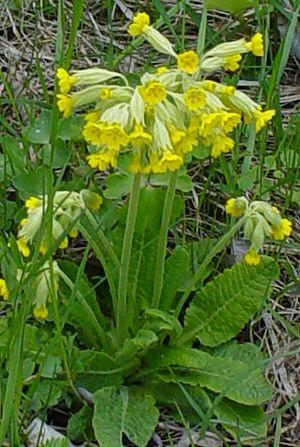
Cette liste de Tracheophyta de Bosnie-Herzégovine, ainsi que d’espèces introduites est un aperçu incomplet d’espèces de mousses, de fougères, de gymnospermes et d’angiospermes citées dans la littérature disponible en langues bosniaque, croate, serbe et serbo-croate. Cet aperçu n’inclue pas des espèces cultivées ni celles occasionnellement introduites.